Christine Juliane of Baden-Durlach

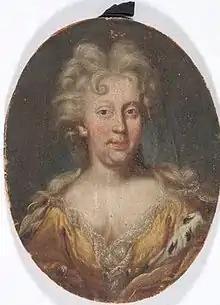

Christine Juliane of Baden-Durlach (12 September 1678 – 10 July 1707), was a German noblewoman of the House of Zähringen and by marriage Duchess of Saxe-Eisenach.